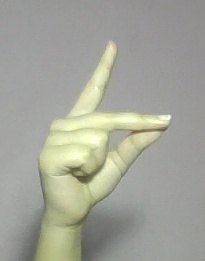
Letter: ta